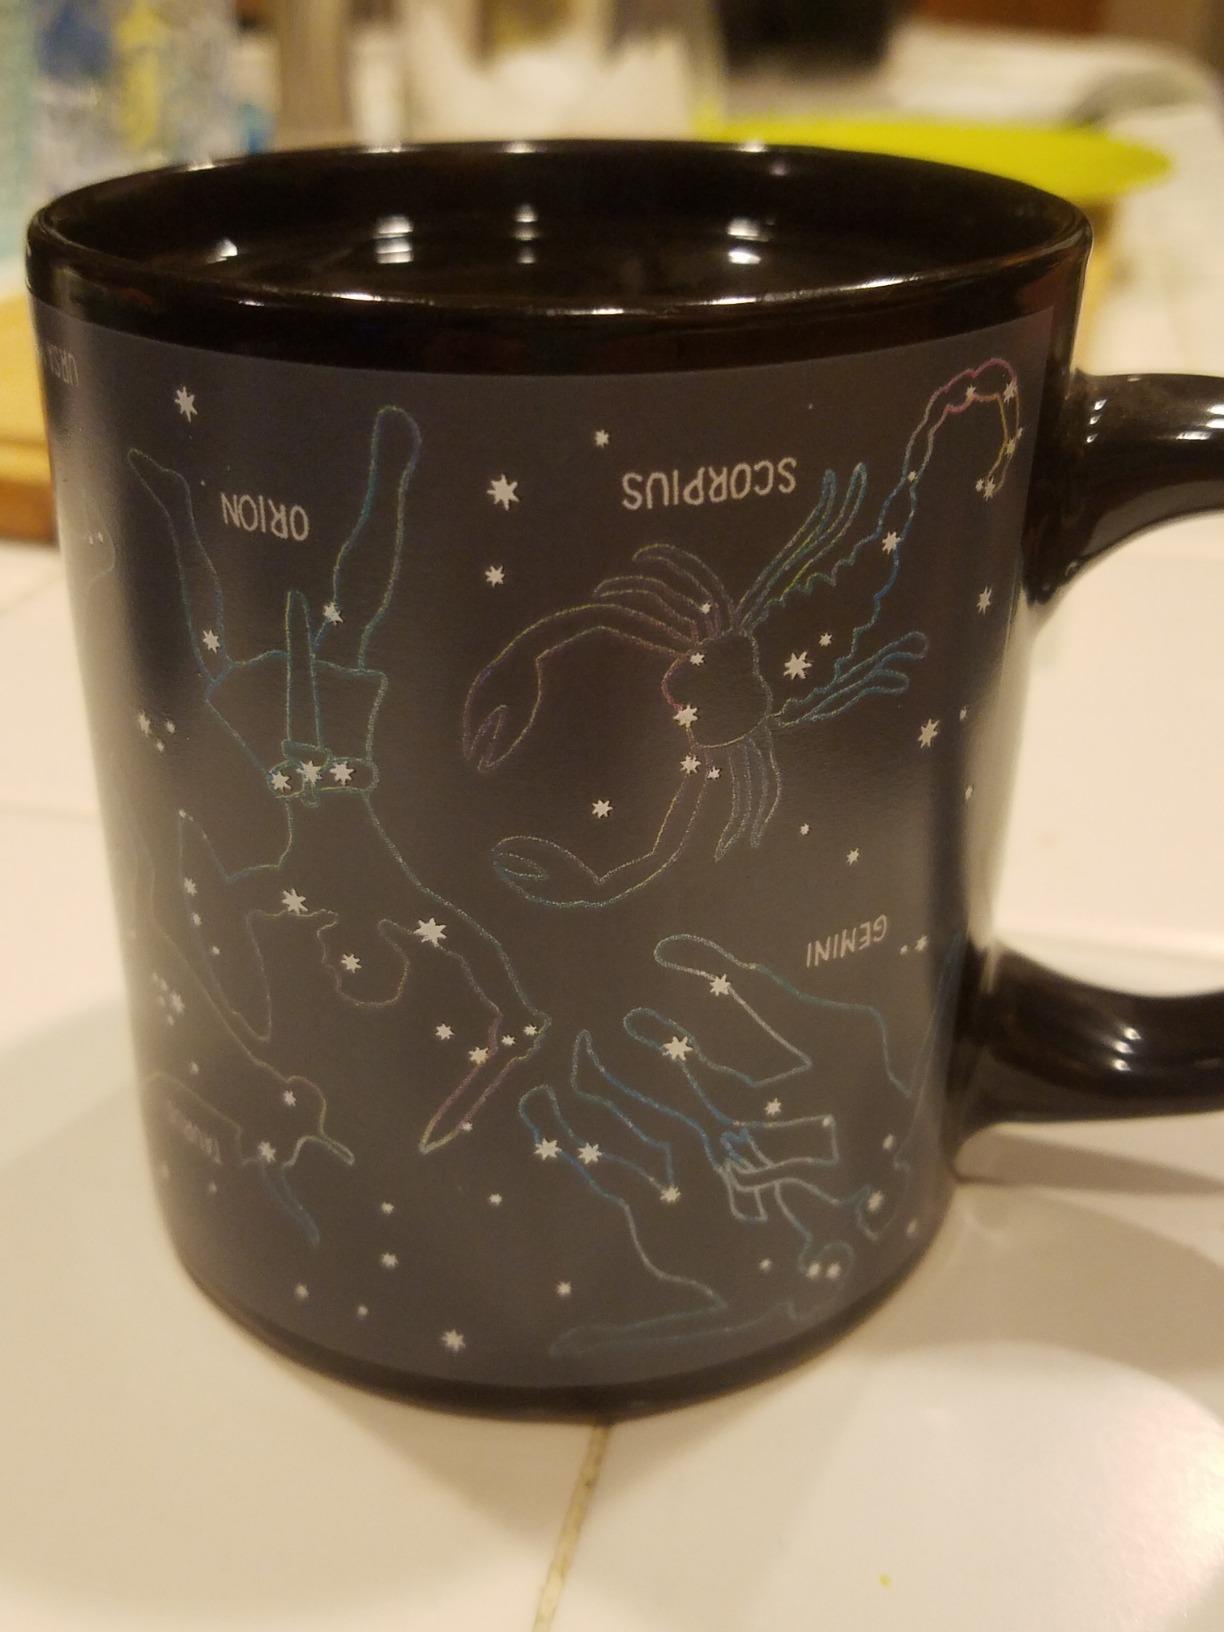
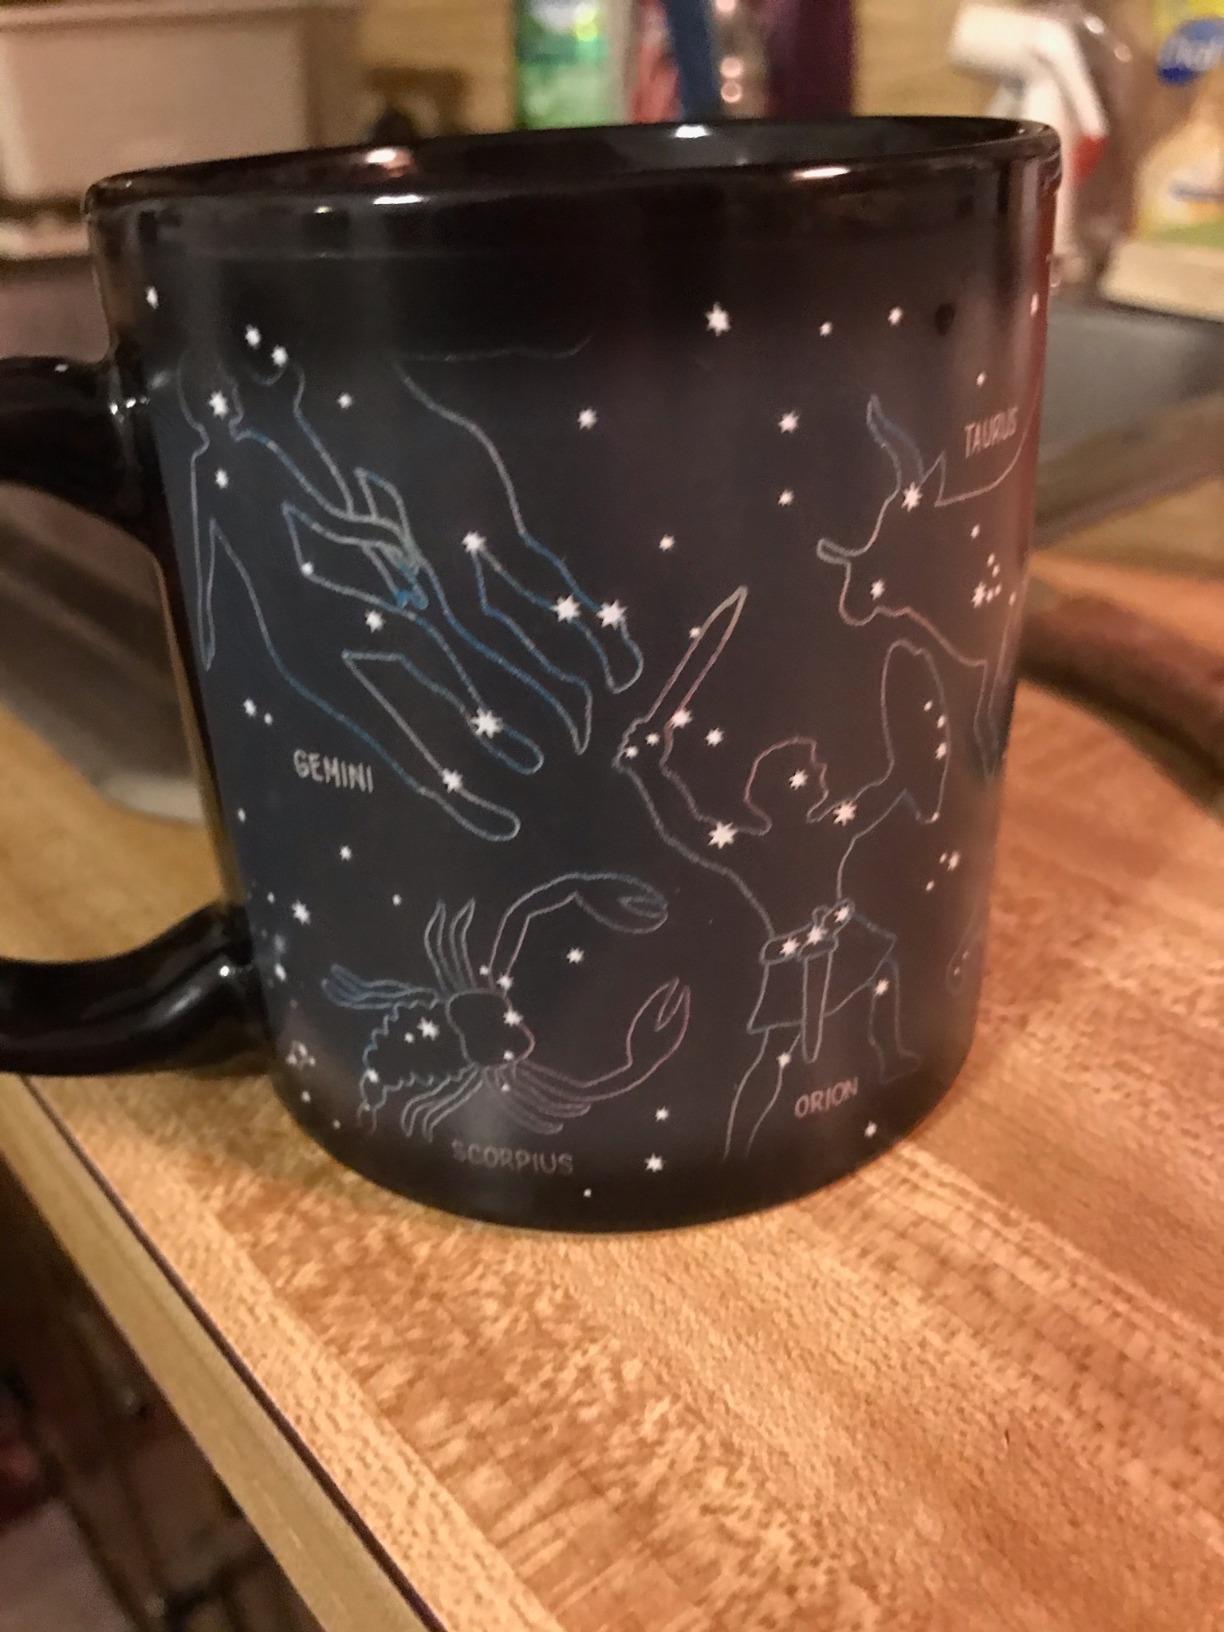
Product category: items_mug
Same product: yes